Titanic

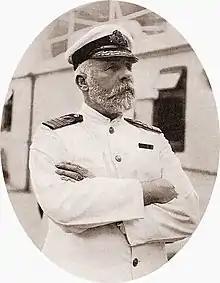
Edward Smith, captain of "Titanic", on board the "Olympic" in 1911

"Titanic"s sea trials began at 6 am on Tuesday, 2 April 1912, just two days after the fitting out was finished and eight days before departure from Southampton on the maiden voyage. The trials were delayed for a day due to bad weather, but by Monday morning it was clear and fair. Aboard were 78 stokers, greasers and firemen, and 41 members of crew. No domestic staff appear to have been aboard. Representatives of various companies travelled on "Titanic"s sea trials: Thomas Andrews and Edward Wilding of Harland and Wolff, and Harold A. Sanderson of IMM. Bruce Ismay and Lord Pirrie were too ill to attend. Jack Phillips and Harold Bride served as radio operators and performed fine-tuning of the Marconi equipment. Francis Carruthers, a surveyor from the Board of Trade, was also present to see that everything worked and that the ship was fit to carry passengers.